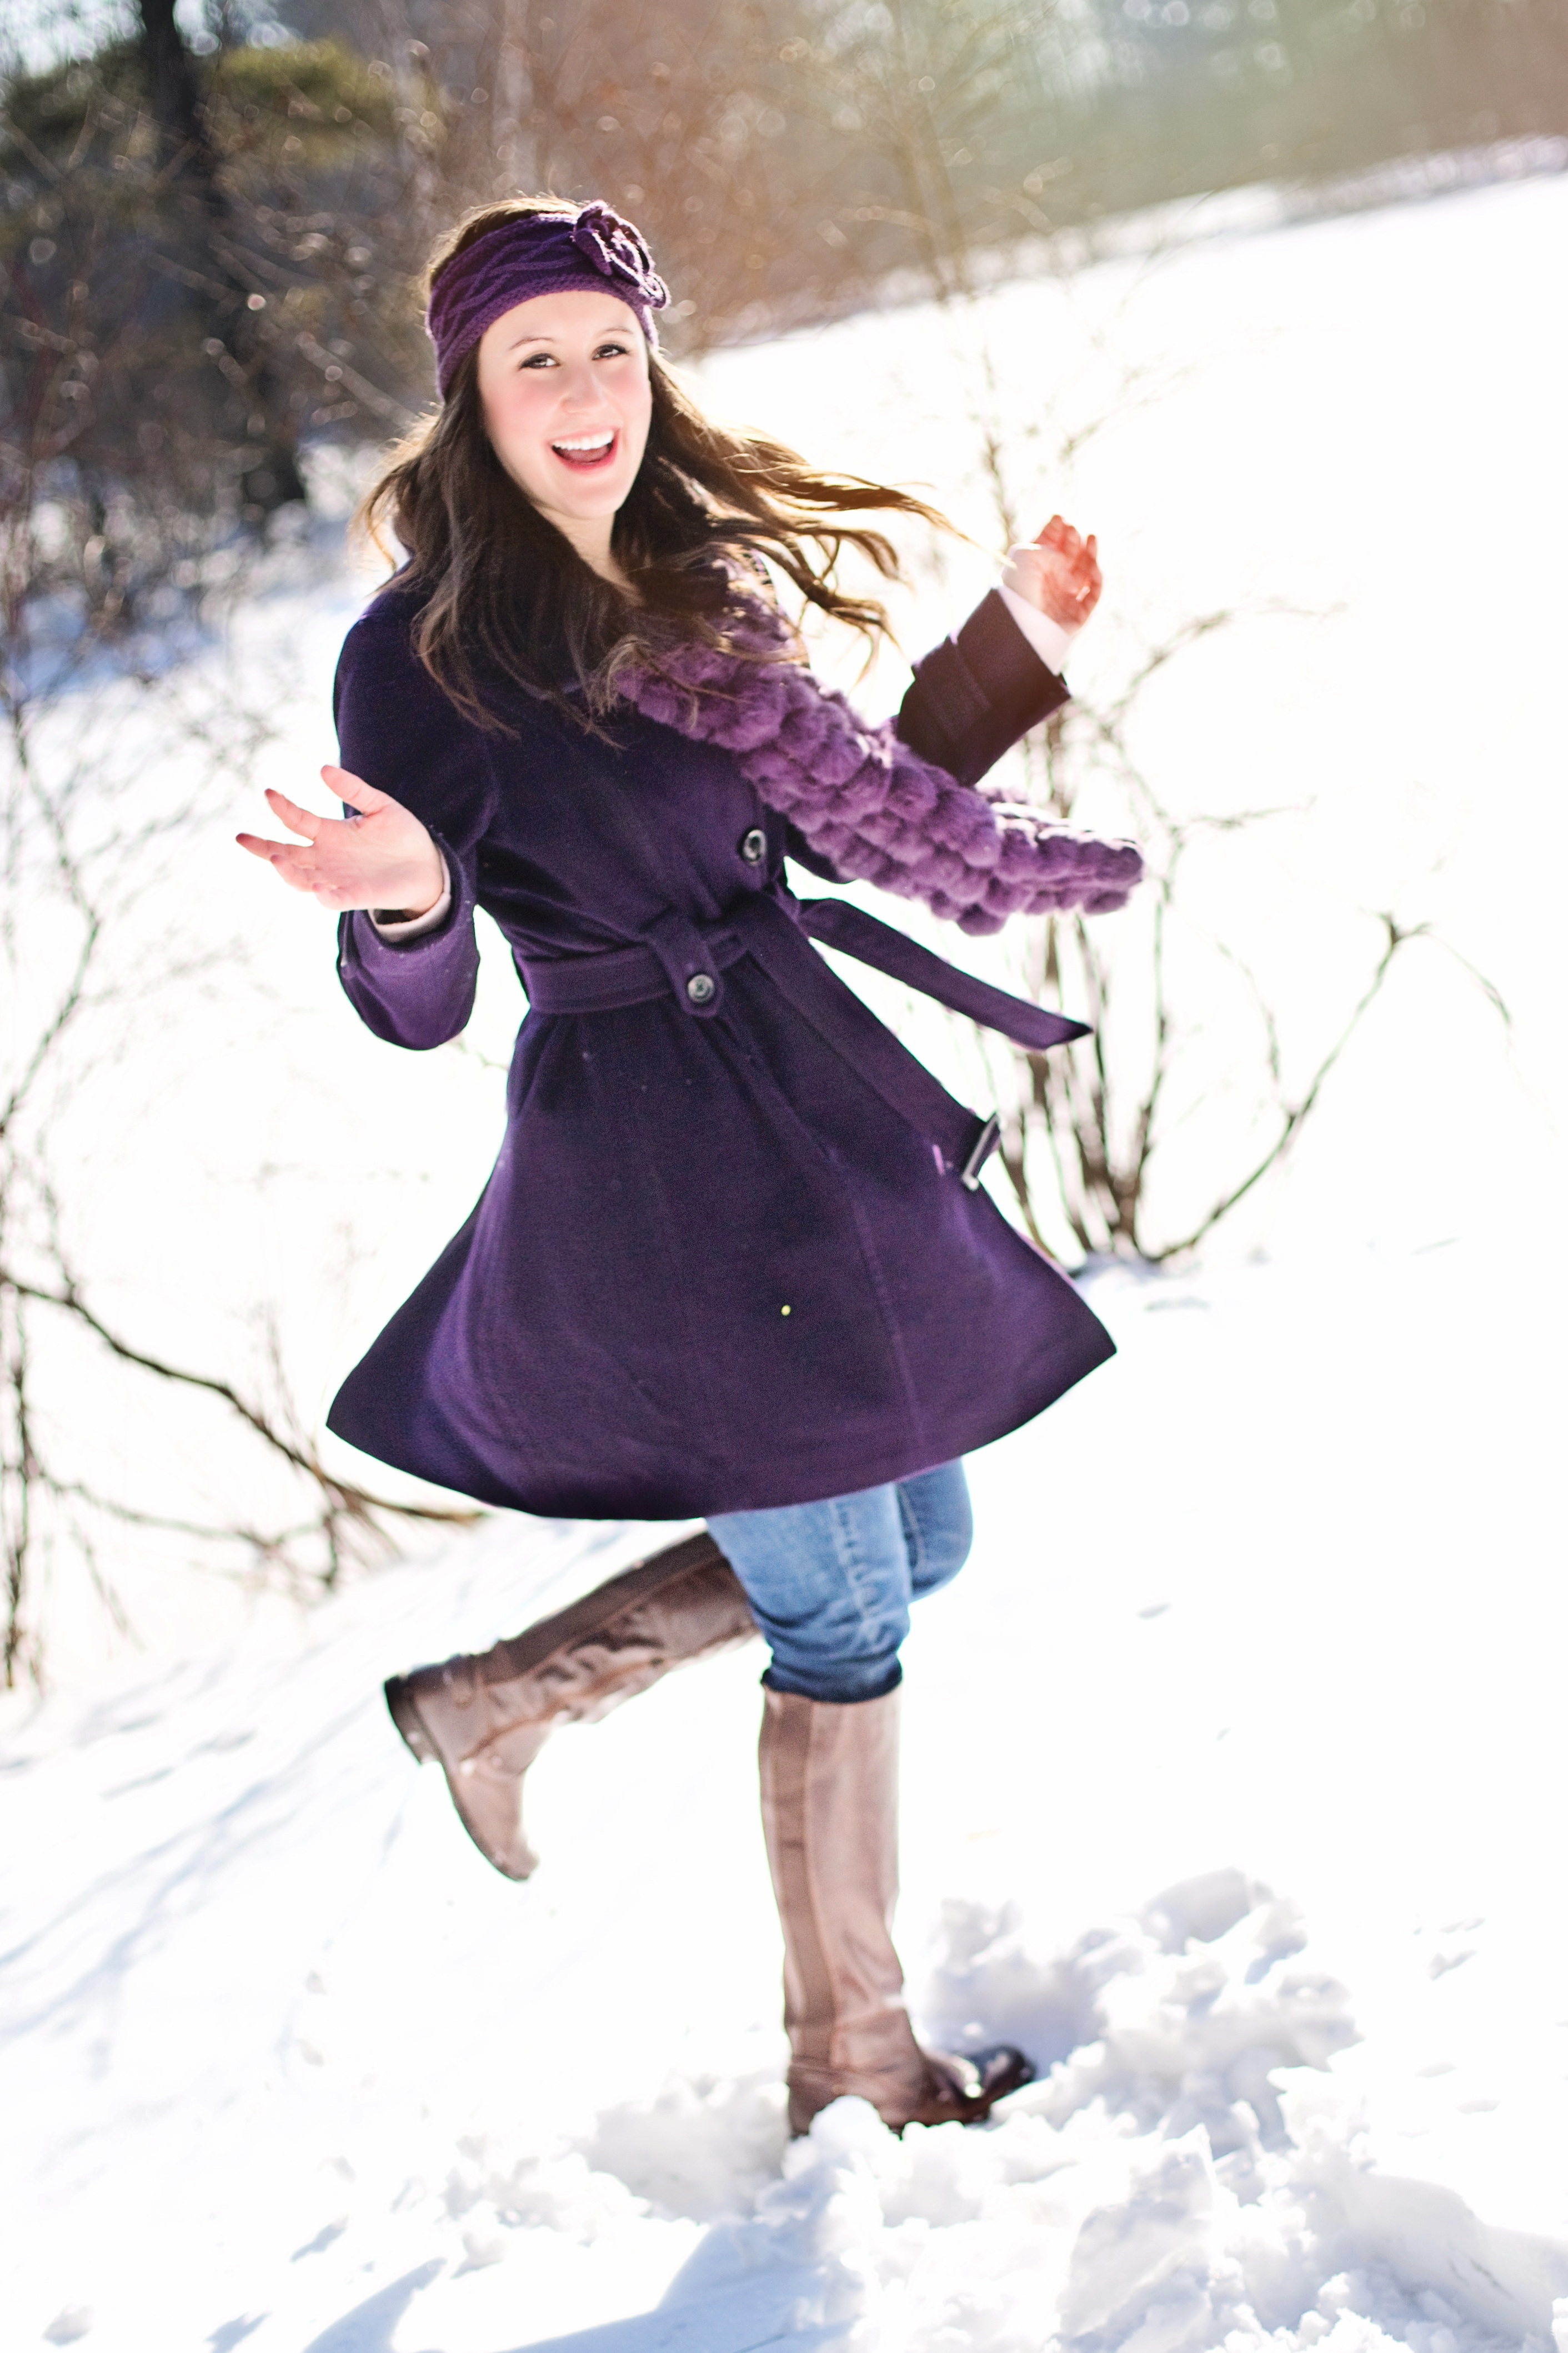
snow, winter, girl, woman, female, spring, fashion, clothing, outerwear, season, dress, footwear, dancing, tights, photo shoot